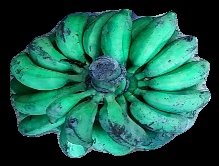
Variety: rasbale
Grade: grade3